Jacob Israël de Haan

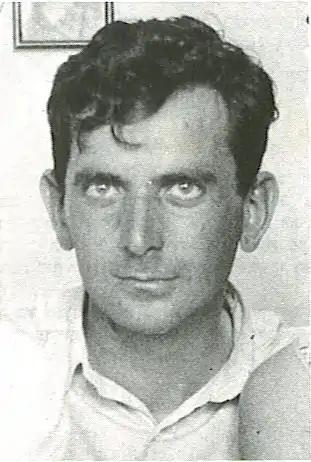
Avraham Tehomi, assassin of Jacob Israël de Haan

Shortly before leaving for London, De Haan was assassinated in Jerusalem by the Haganah on the early morning of 30 June 1924. As he exited the synagogue at the Shaare Zedek Hospital on Jaffa Road, Avraham Tehomi approached him and asked for the time. Tehomi shot him three times and ran away from the scene. De Haan died minutes later.